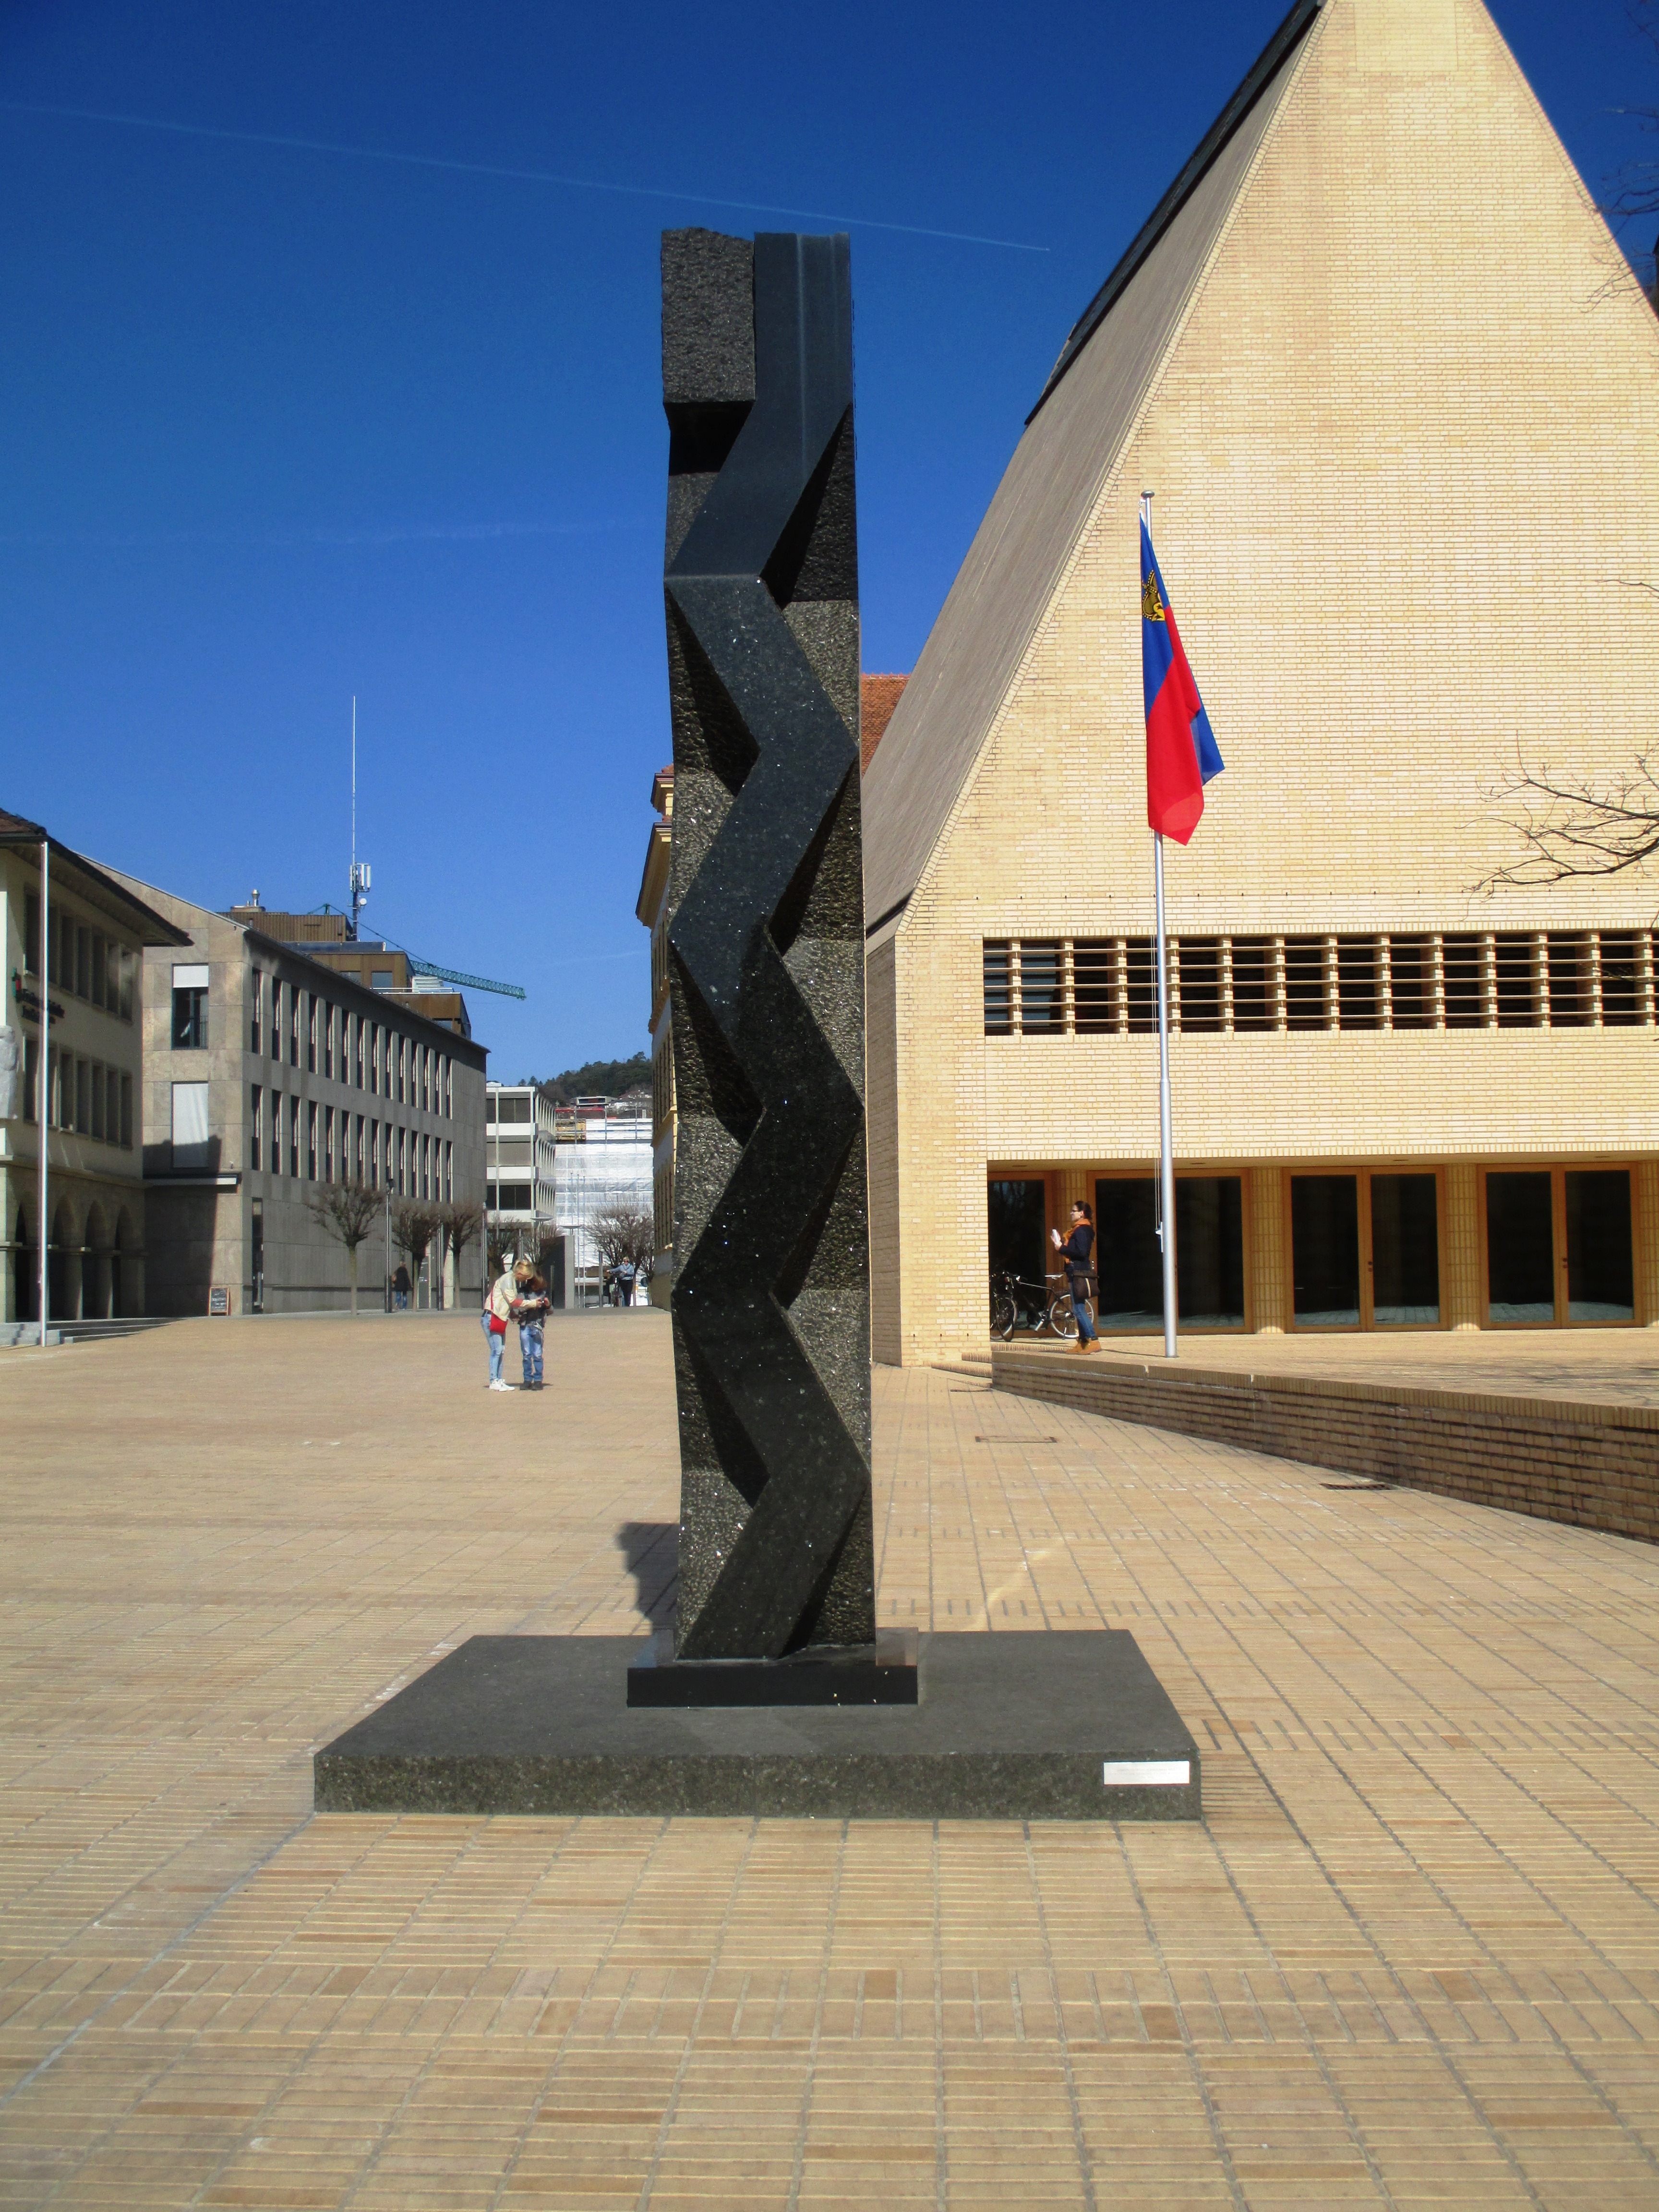
architecture, monument, statue, plaza, landmark, facade, sculpture, memorial, art, town square, tourist attraction, shape, vaduz, principality of liechtenstein, 200 anniversary of sovereignty, parliament square